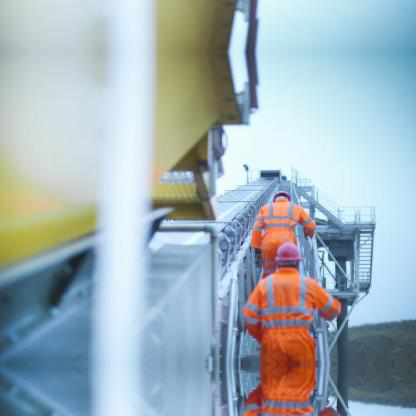
Objects in the image:
label: helmet
label: helmet